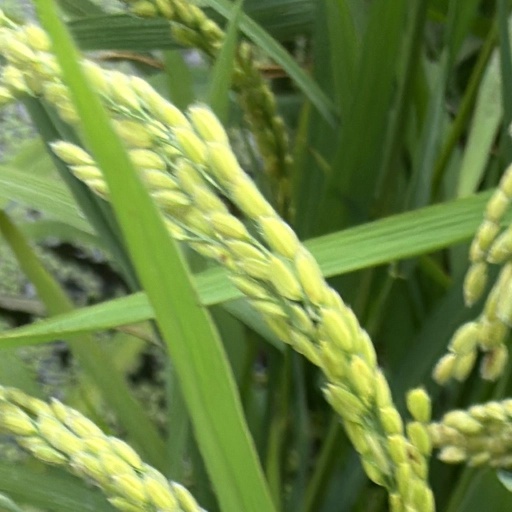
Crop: rice